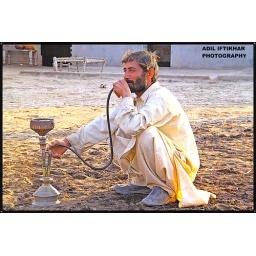
The man enjoying his Huqa In the sitting his farm house near village of Faisalabad, Pakistan